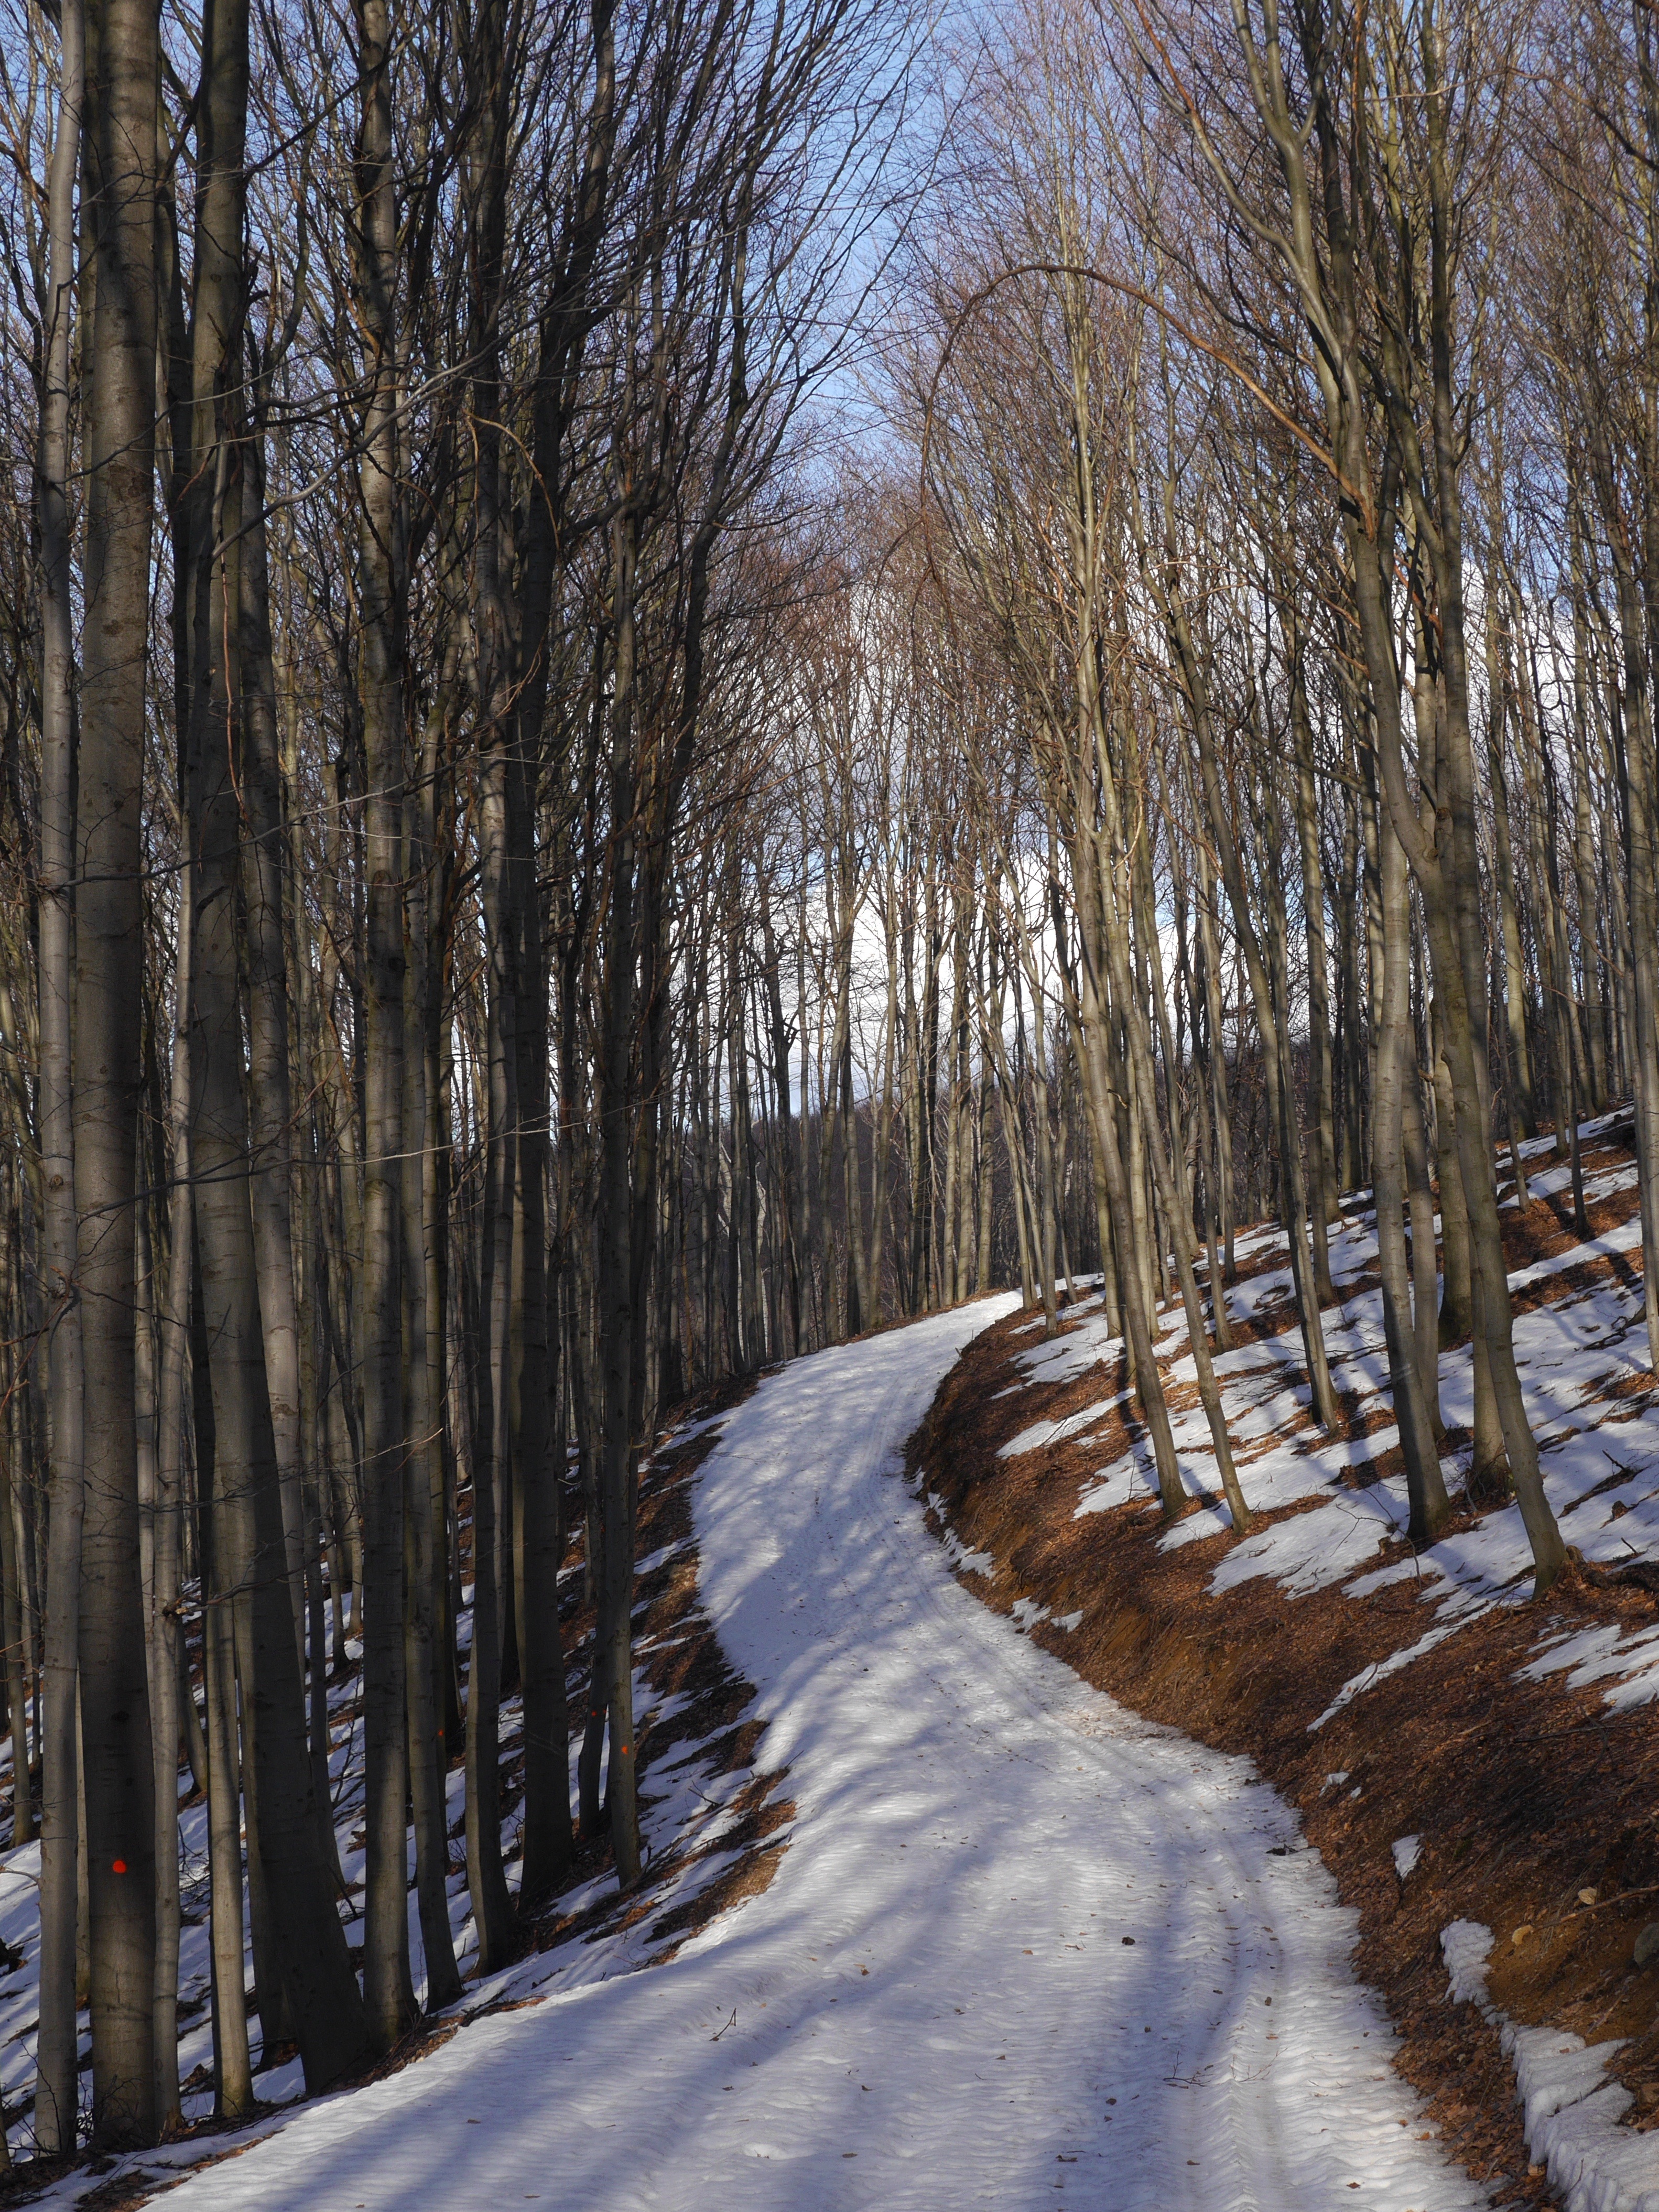
tree, forest, snow, winter, plant, wood, trail, autumn, weather, season, ski, woodland, habitat, ecosystem, slovakia, natural environment, woody plant, male karpaty